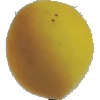
Label: Peach 2